Justyna Majkowska

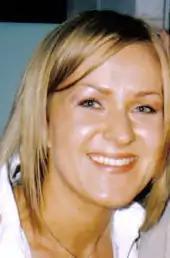

Justyna Majkowska (born 17 July 1977) is a Polish singer. She began her musical career as a member of the band Erato. In 2000, she joined the band Ich Troje as their lead female vocalist. With Ich Troje, she represented Poland in the Eurovision Song Contest 2003, and finished in seventh place with the song "Keine Grenzen – Żadnych granic". After recording two diamond-certified albums with the band, she left in 2003, briefly rejoining them in 2006 to represent Poland in the Eurovision Song Contest again with the song "Follow My Heart".